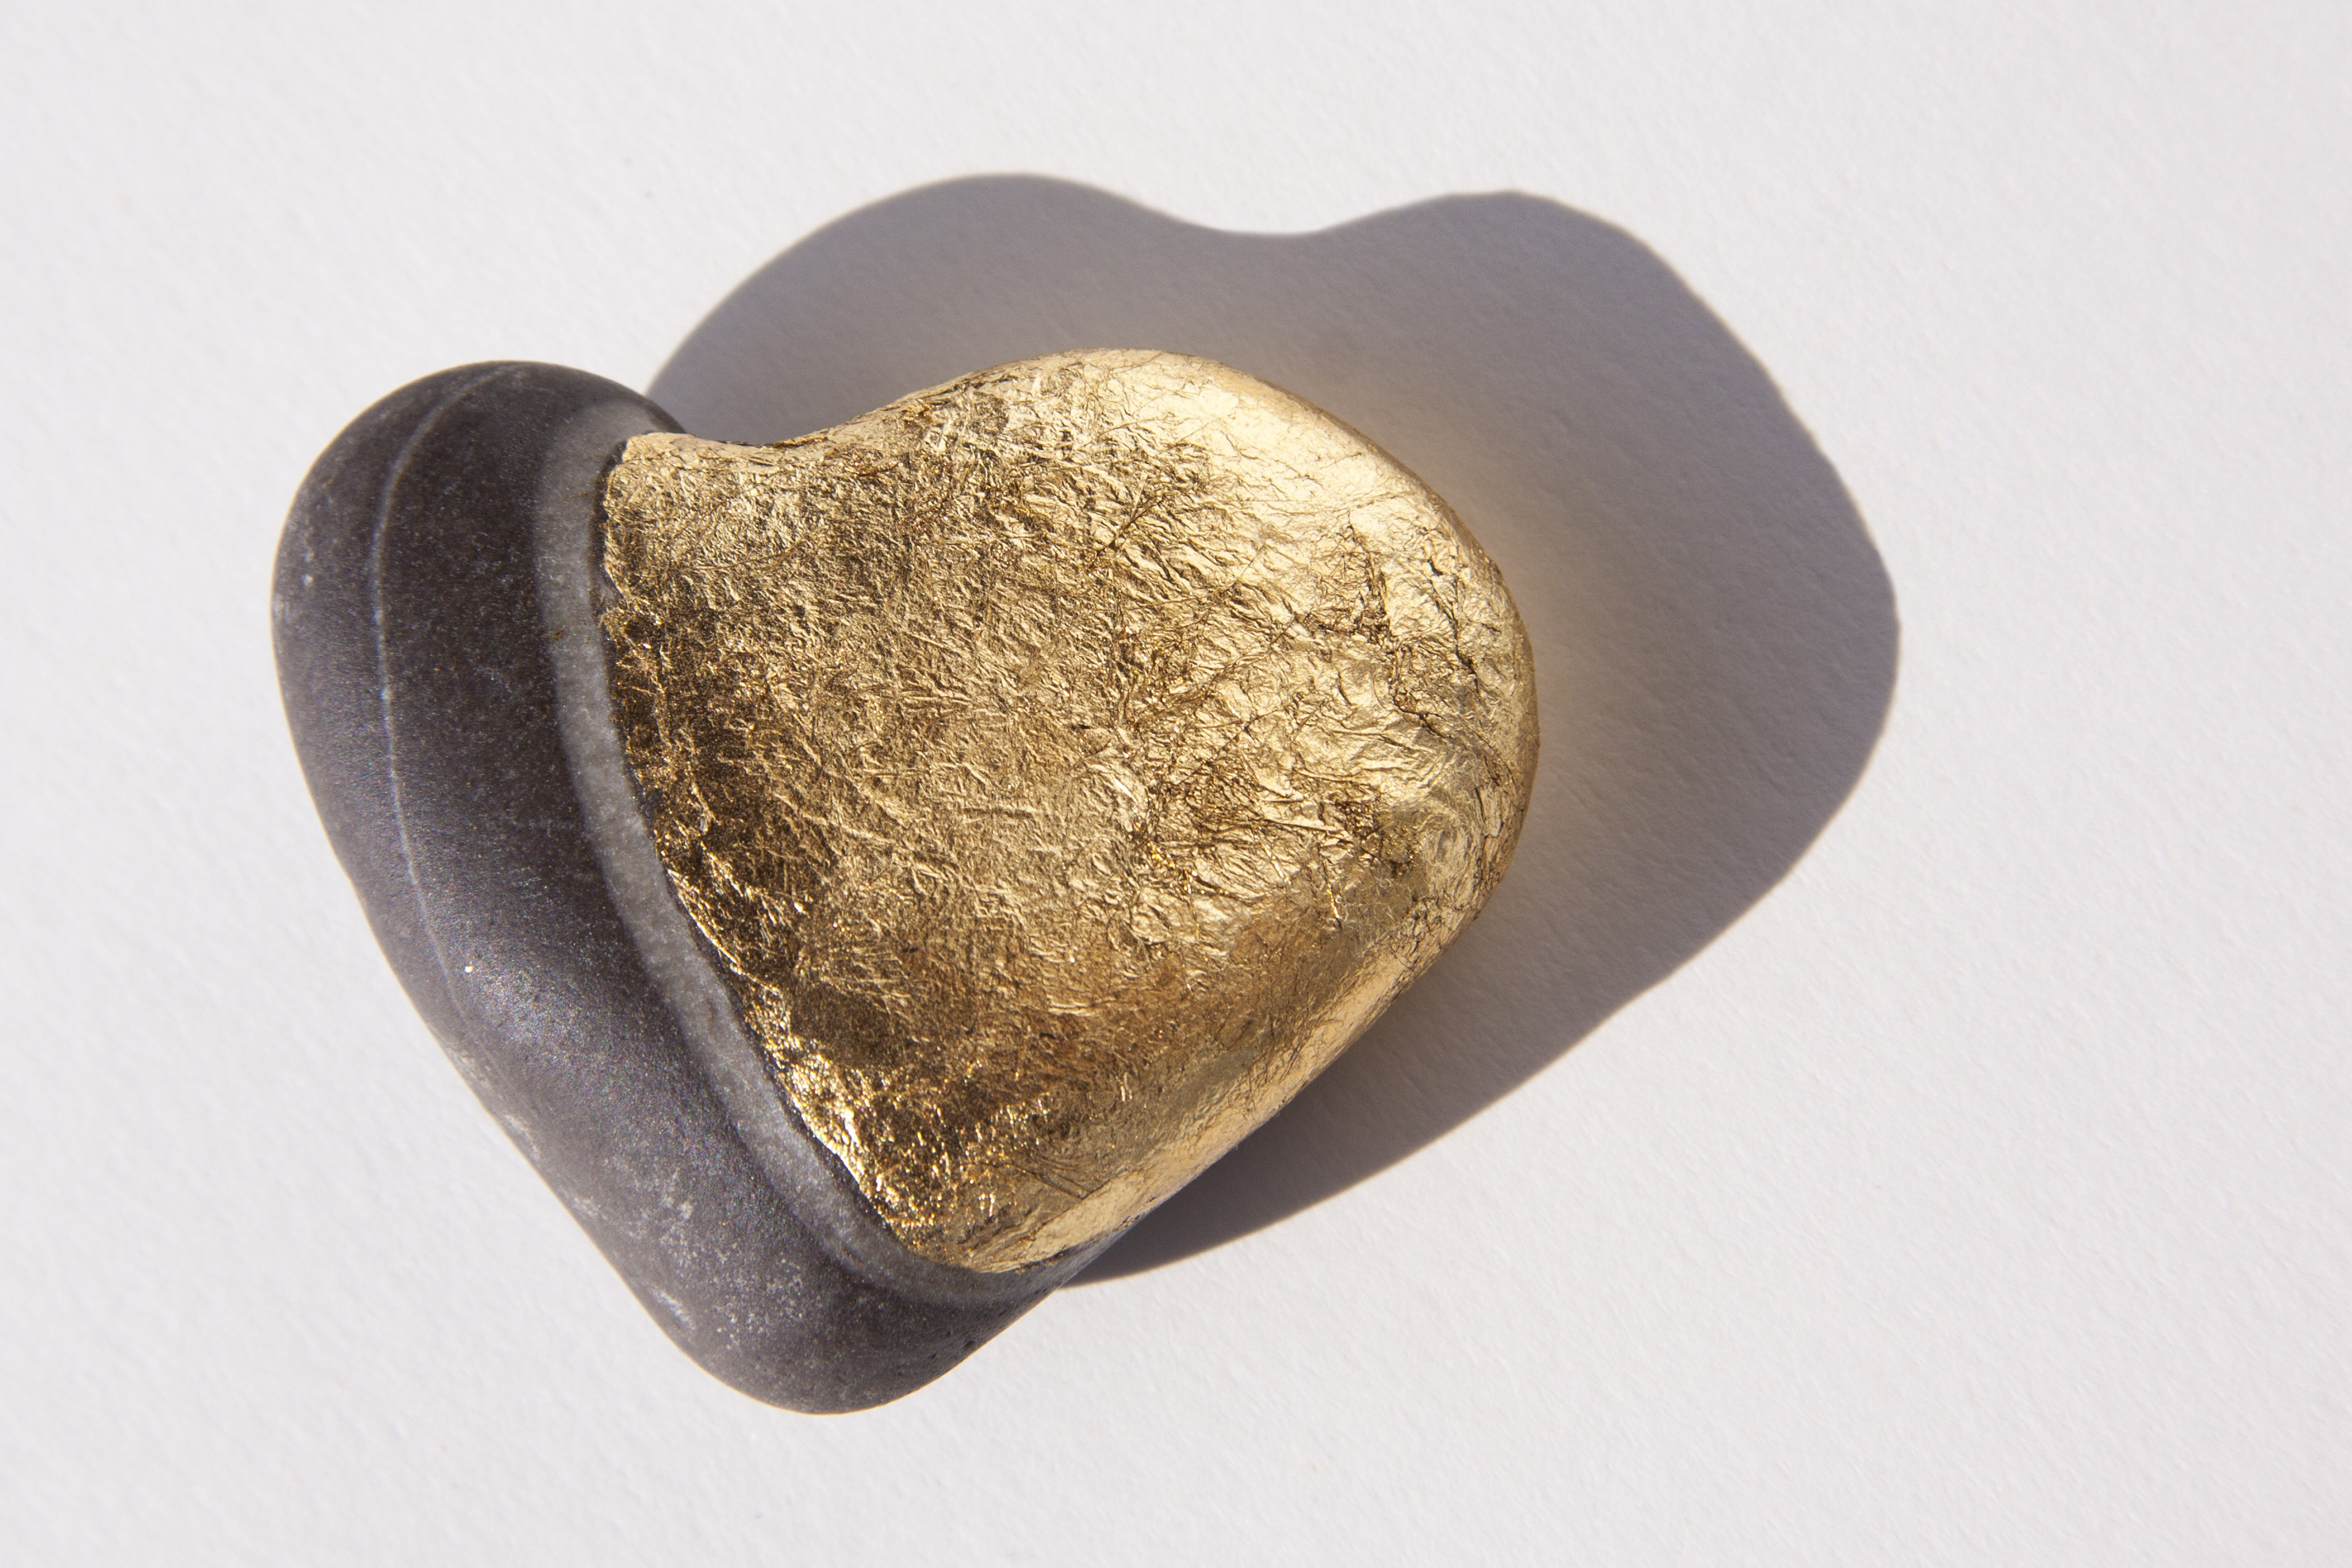
love, heart, decoration, golden, metal, romance, romantic, material, human body, jewellery, brass, organ, valentine, luck, gilded, stone heart, platt gold